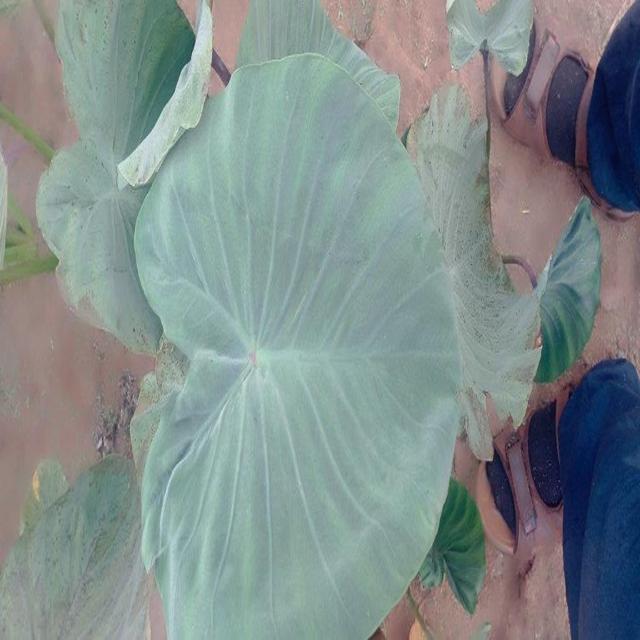
Label: Healthy